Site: brandenburg
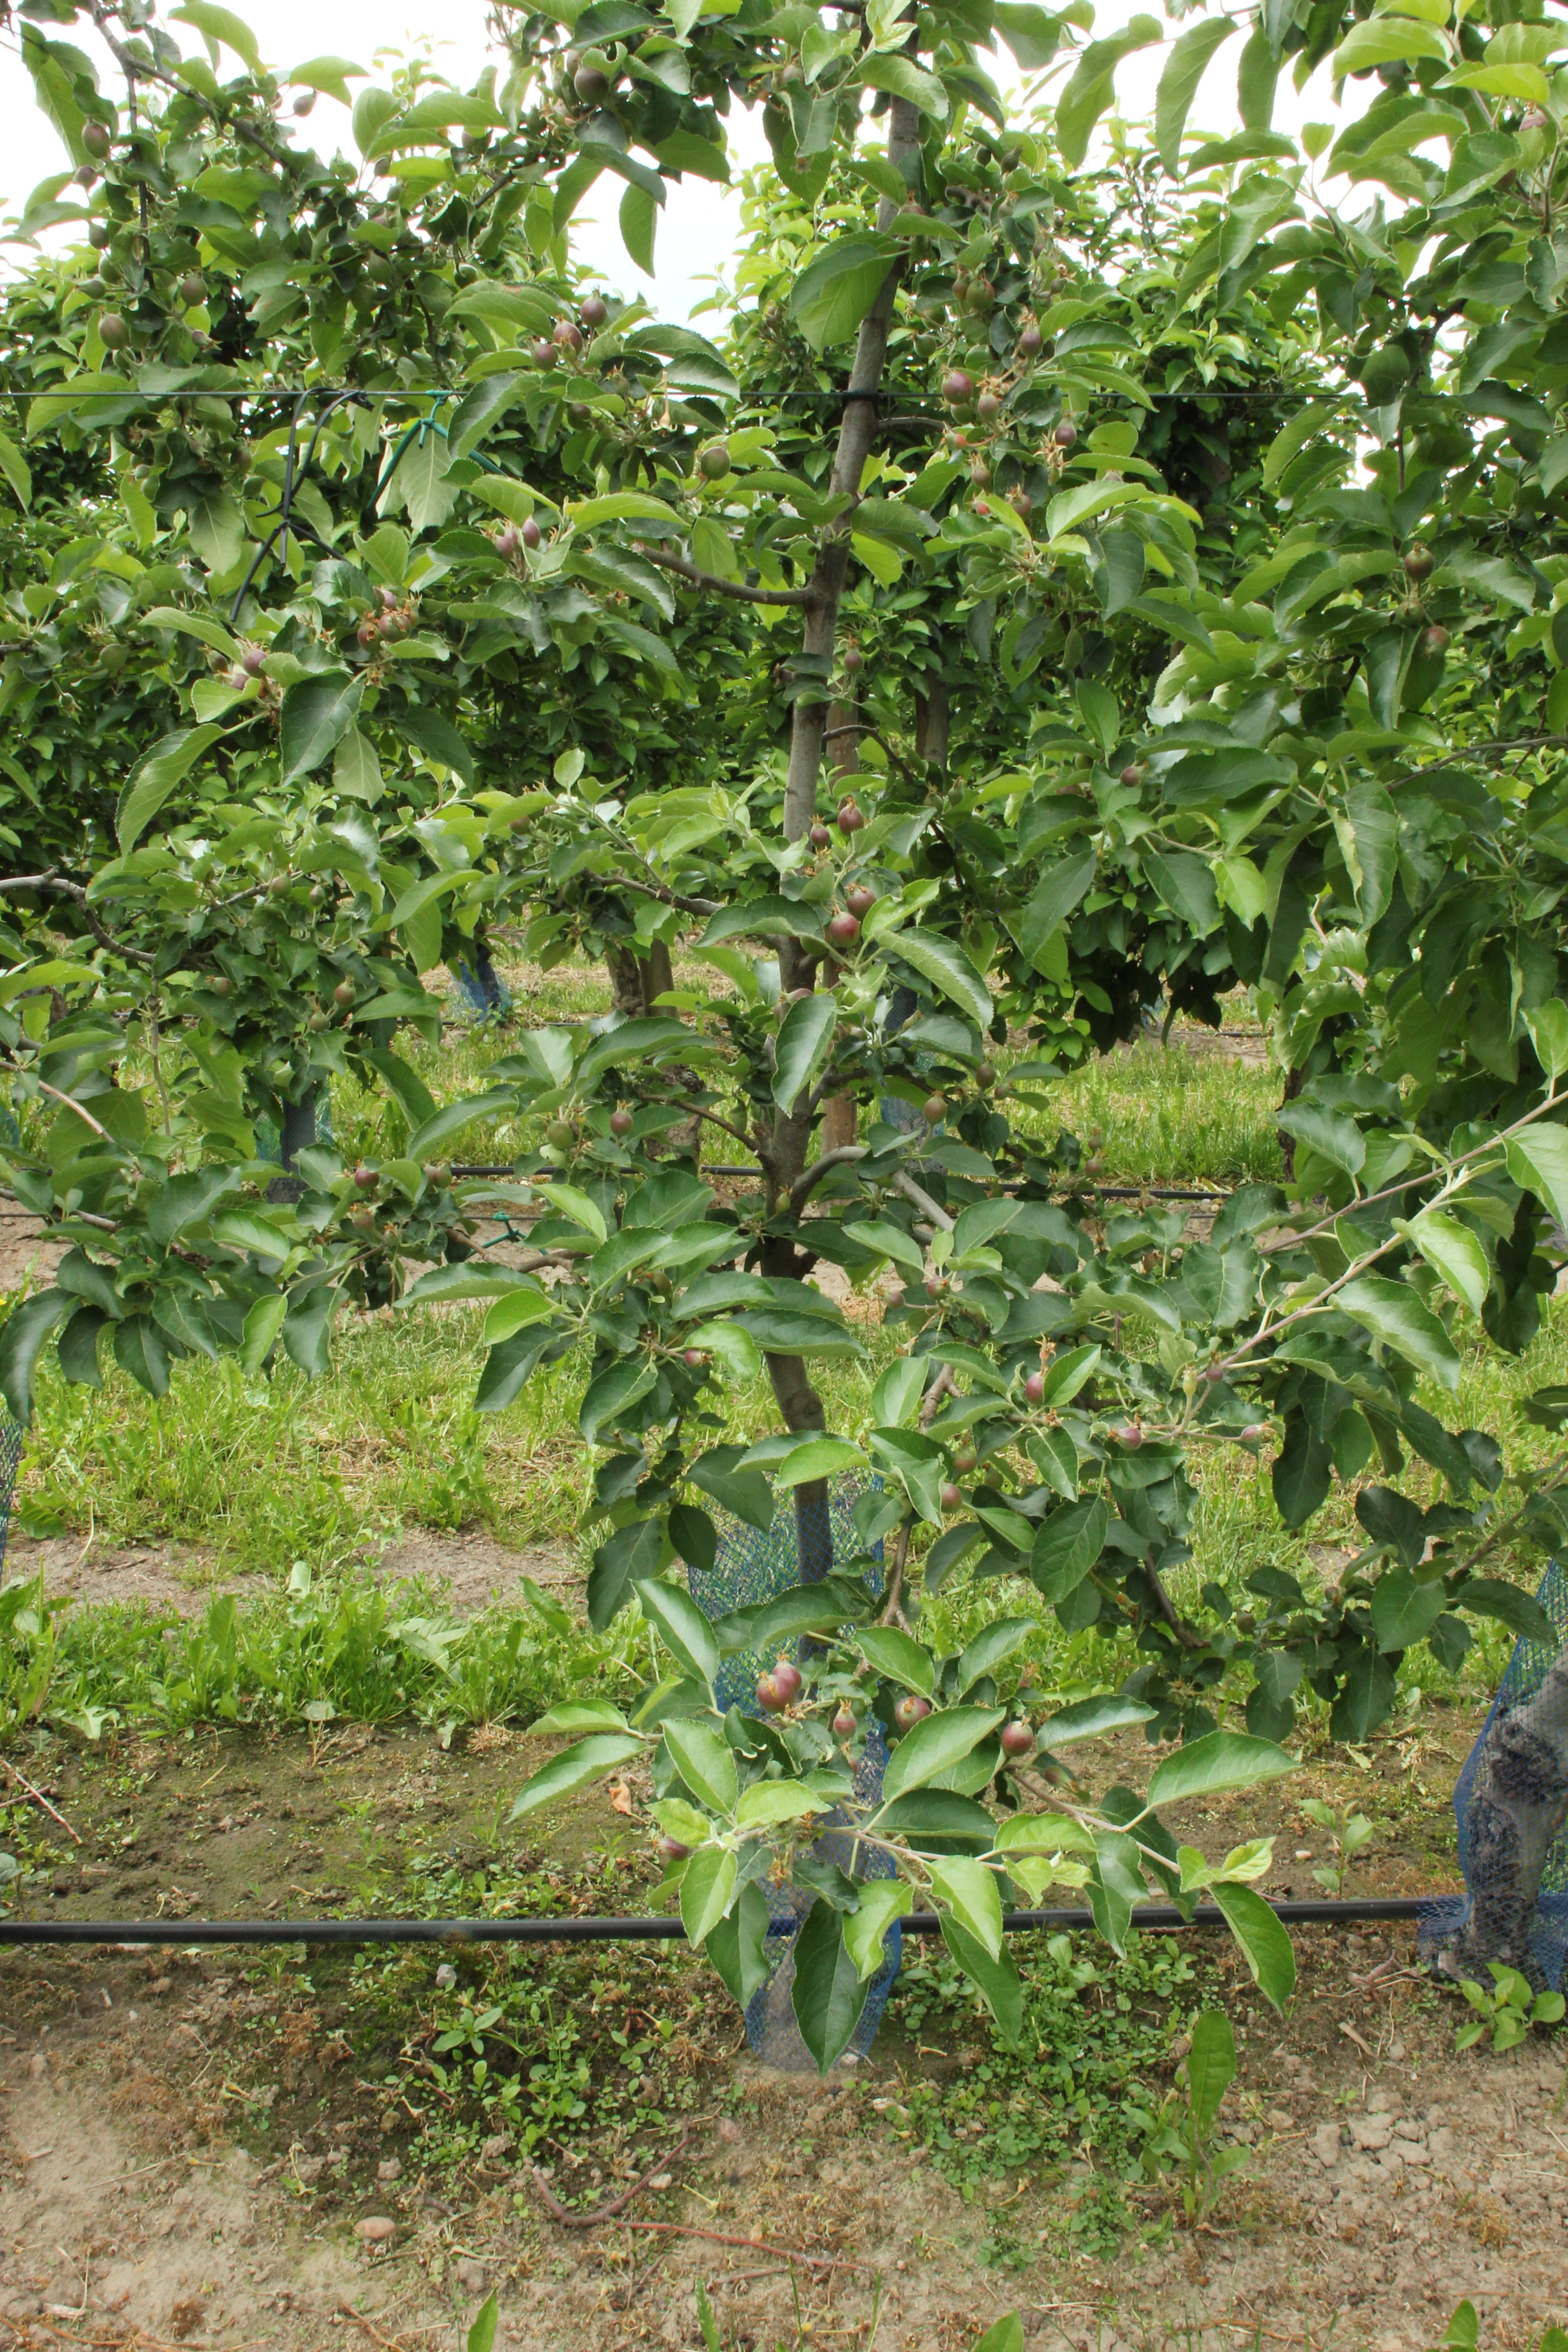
Growth stage (BBCH 72): Development of fruit